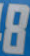
Number: 8